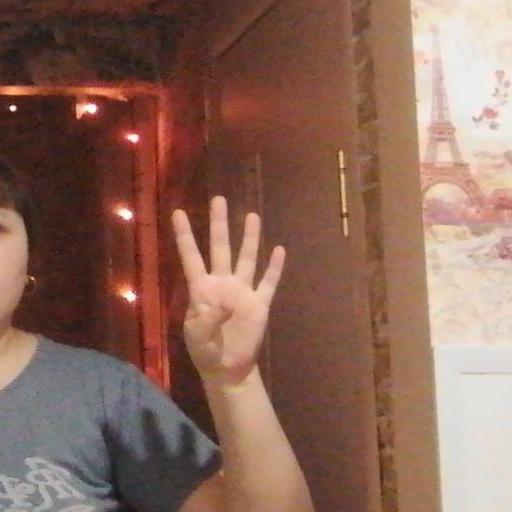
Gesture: four